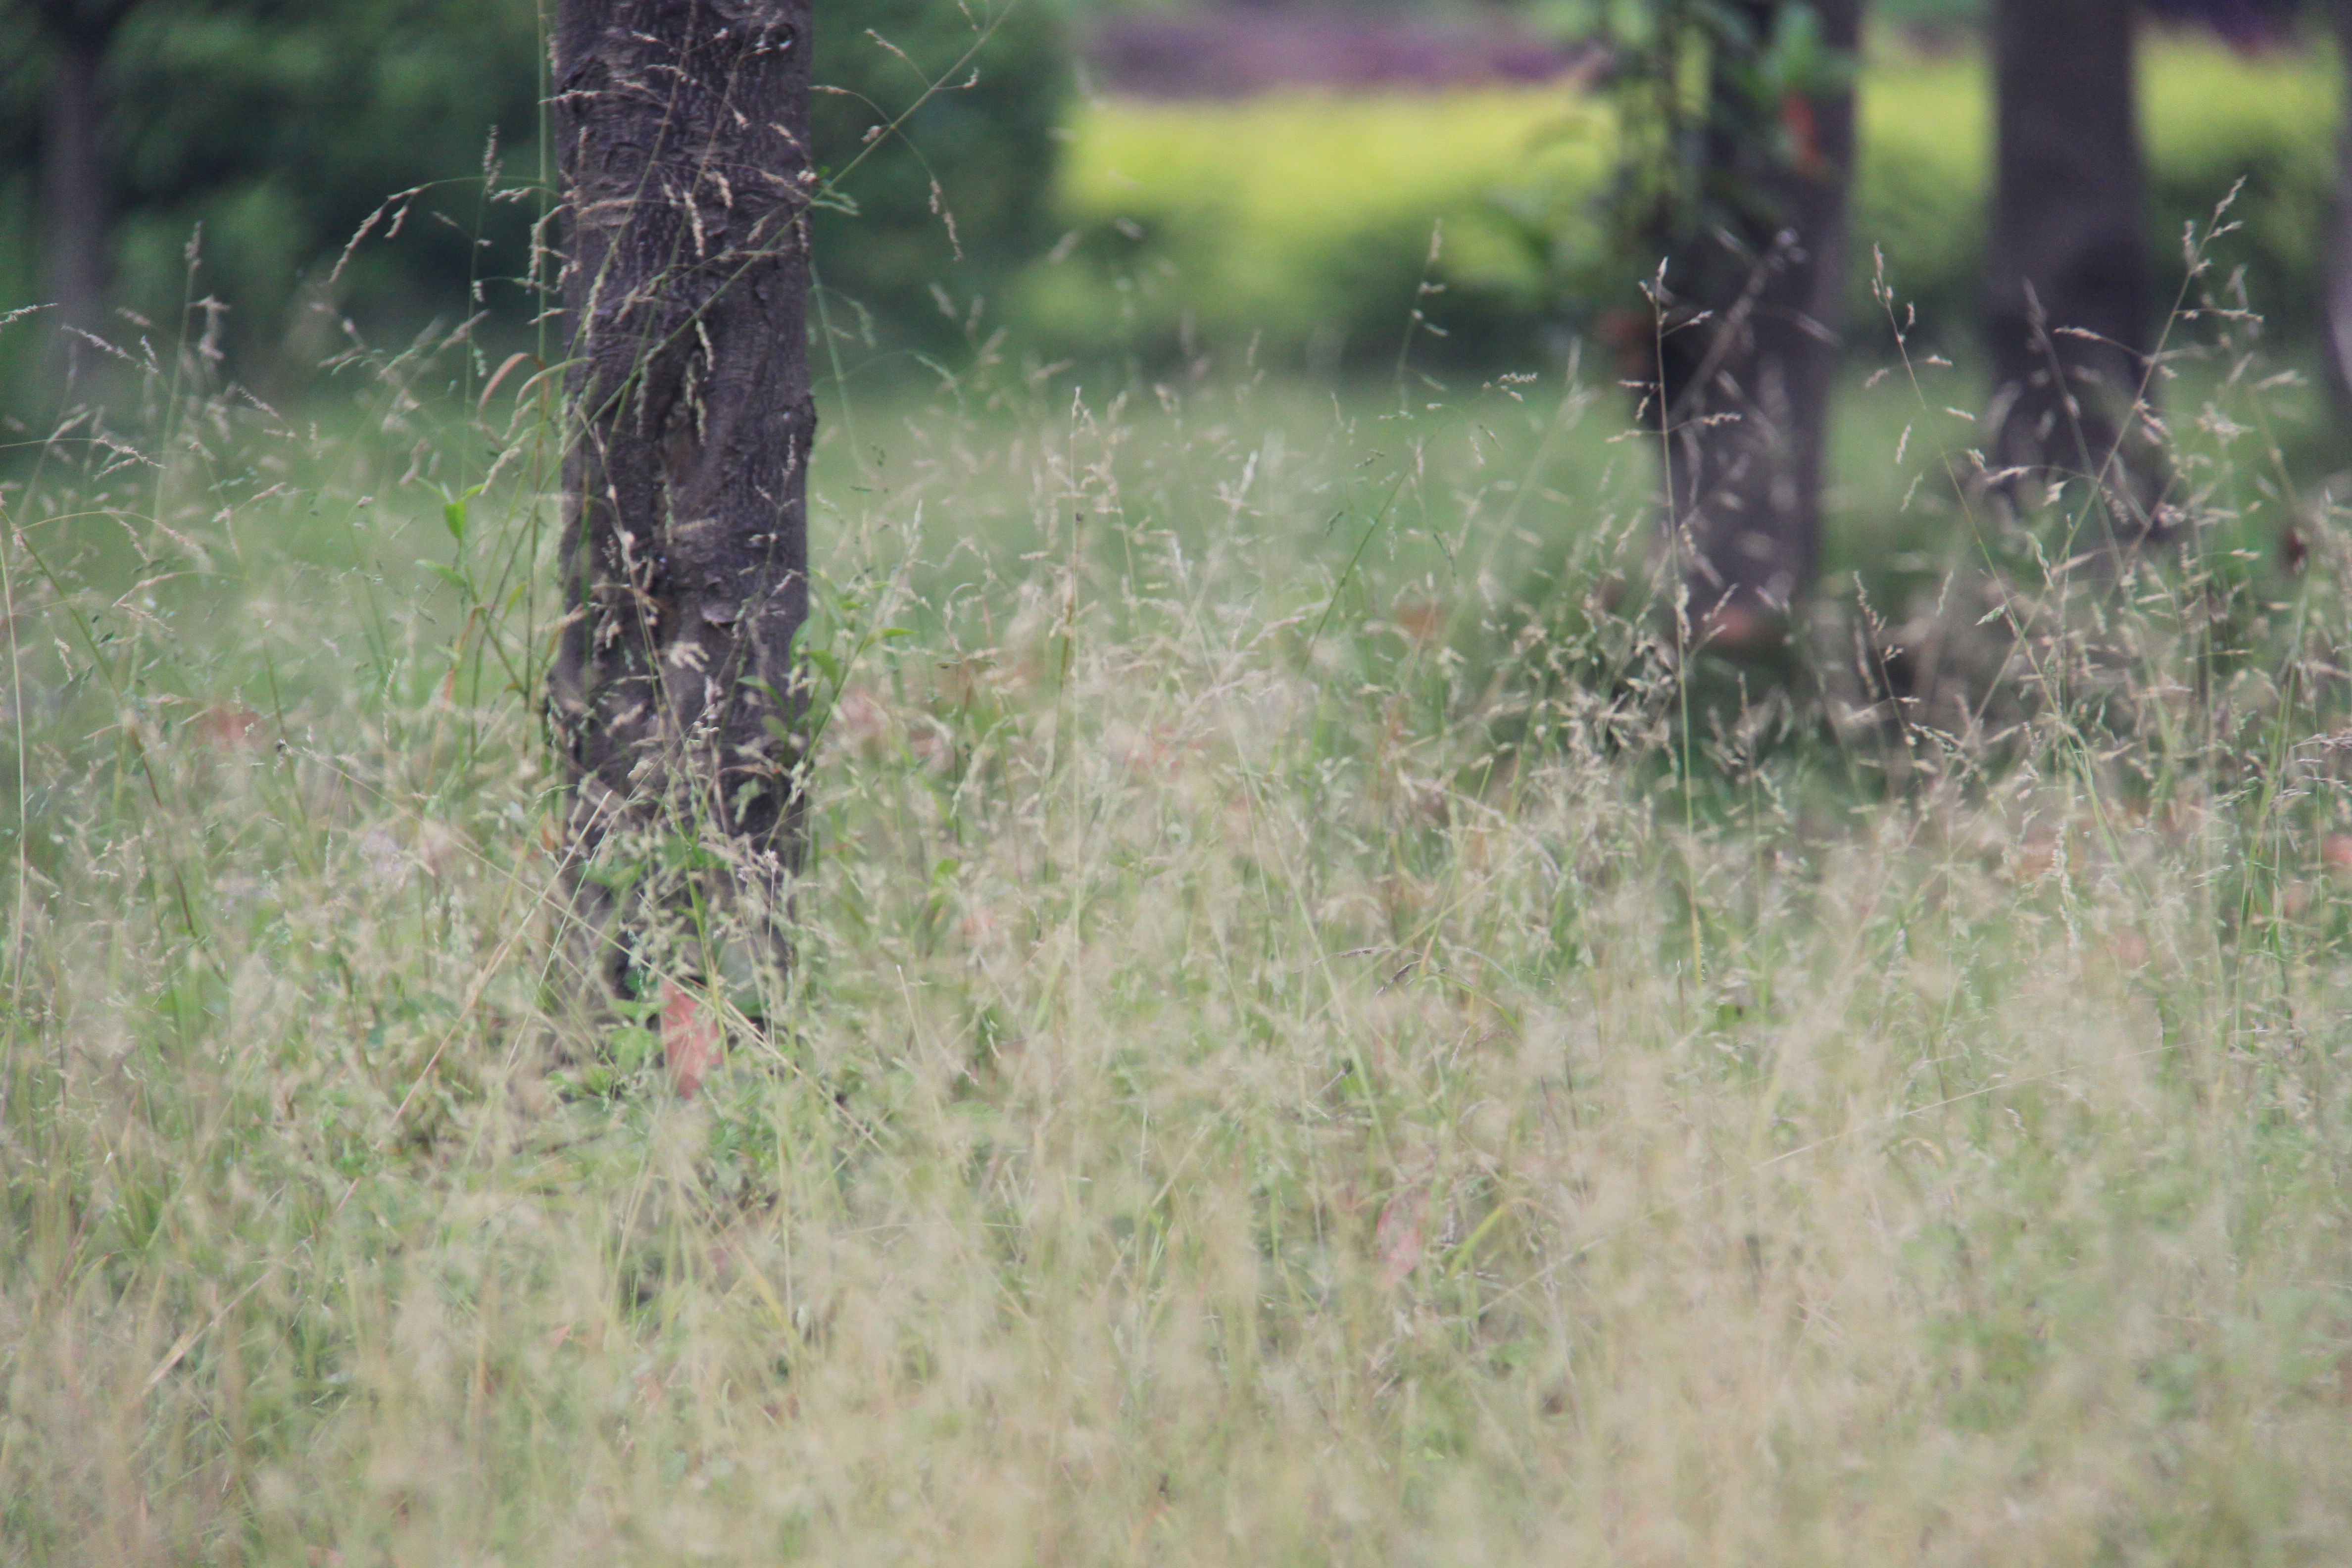
tree, nature, forest, grass, outdoor, plant, hay, lawn, meadow, prairie, wildlife, green, autumn, trees, focus, wetland, woodland, habitat, the scenery, rural area, the depth of field, natural environment, grass family